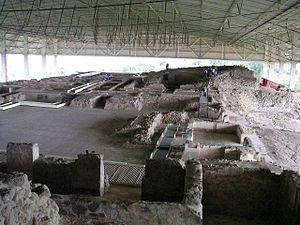
Cacaxtla est un site archéologique situé dans l'État de Tlaxcala, au Mexique. C'est un site renommé pour ses nombreuses peintures murales.